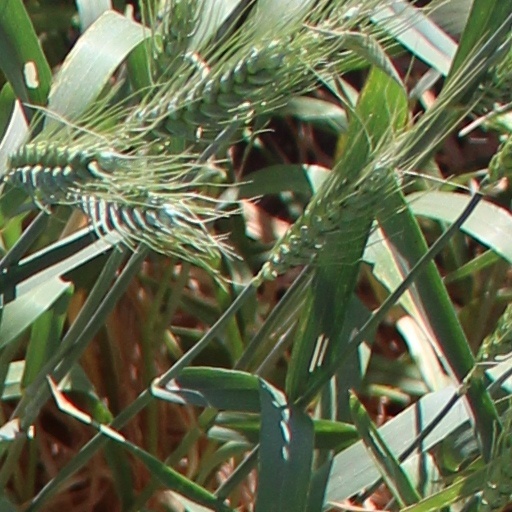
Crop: wheat